Passed Away (film)

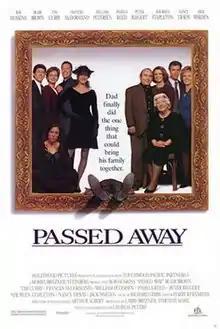
Theatrical release poster

Passed Away is a 1992 American ensemble comedy film directed and written by Charlie Peters.